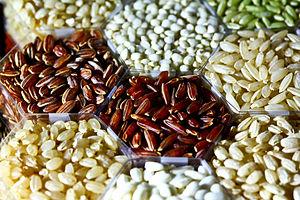
Un Groupement d'Achat Service Épicerie, ou encore Groupement d’Achat Autogéré, est une forme d'épicerie associative ou coopérative reposant sur le principe du circuit court de distribution alimentaire.